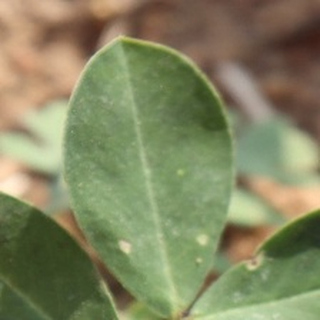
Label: healthy_groundnut